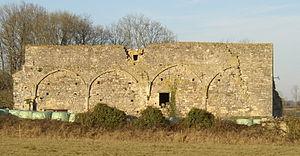
Ruines sud de l'ancienne chapelle des hôtes (XIIIème siècle), abbaye des Châtelliers. Etat 2007-2014.
L'ancienne abbaye cistercienne Notre-Dame des Châtelliers, est située dans les communes de Fomperron et Chantecorps, dans le canton de Ménigoute. Un ancien camp fortifié gallo-romain, en partie retrouvé lors de fouilles en 1889, donna probablement son nom au lieu-dit.
Fomperron est une commune du centre-ouest de la France située dans le département des Deux-Sèvres en région Nouvelle-Aquitaine.